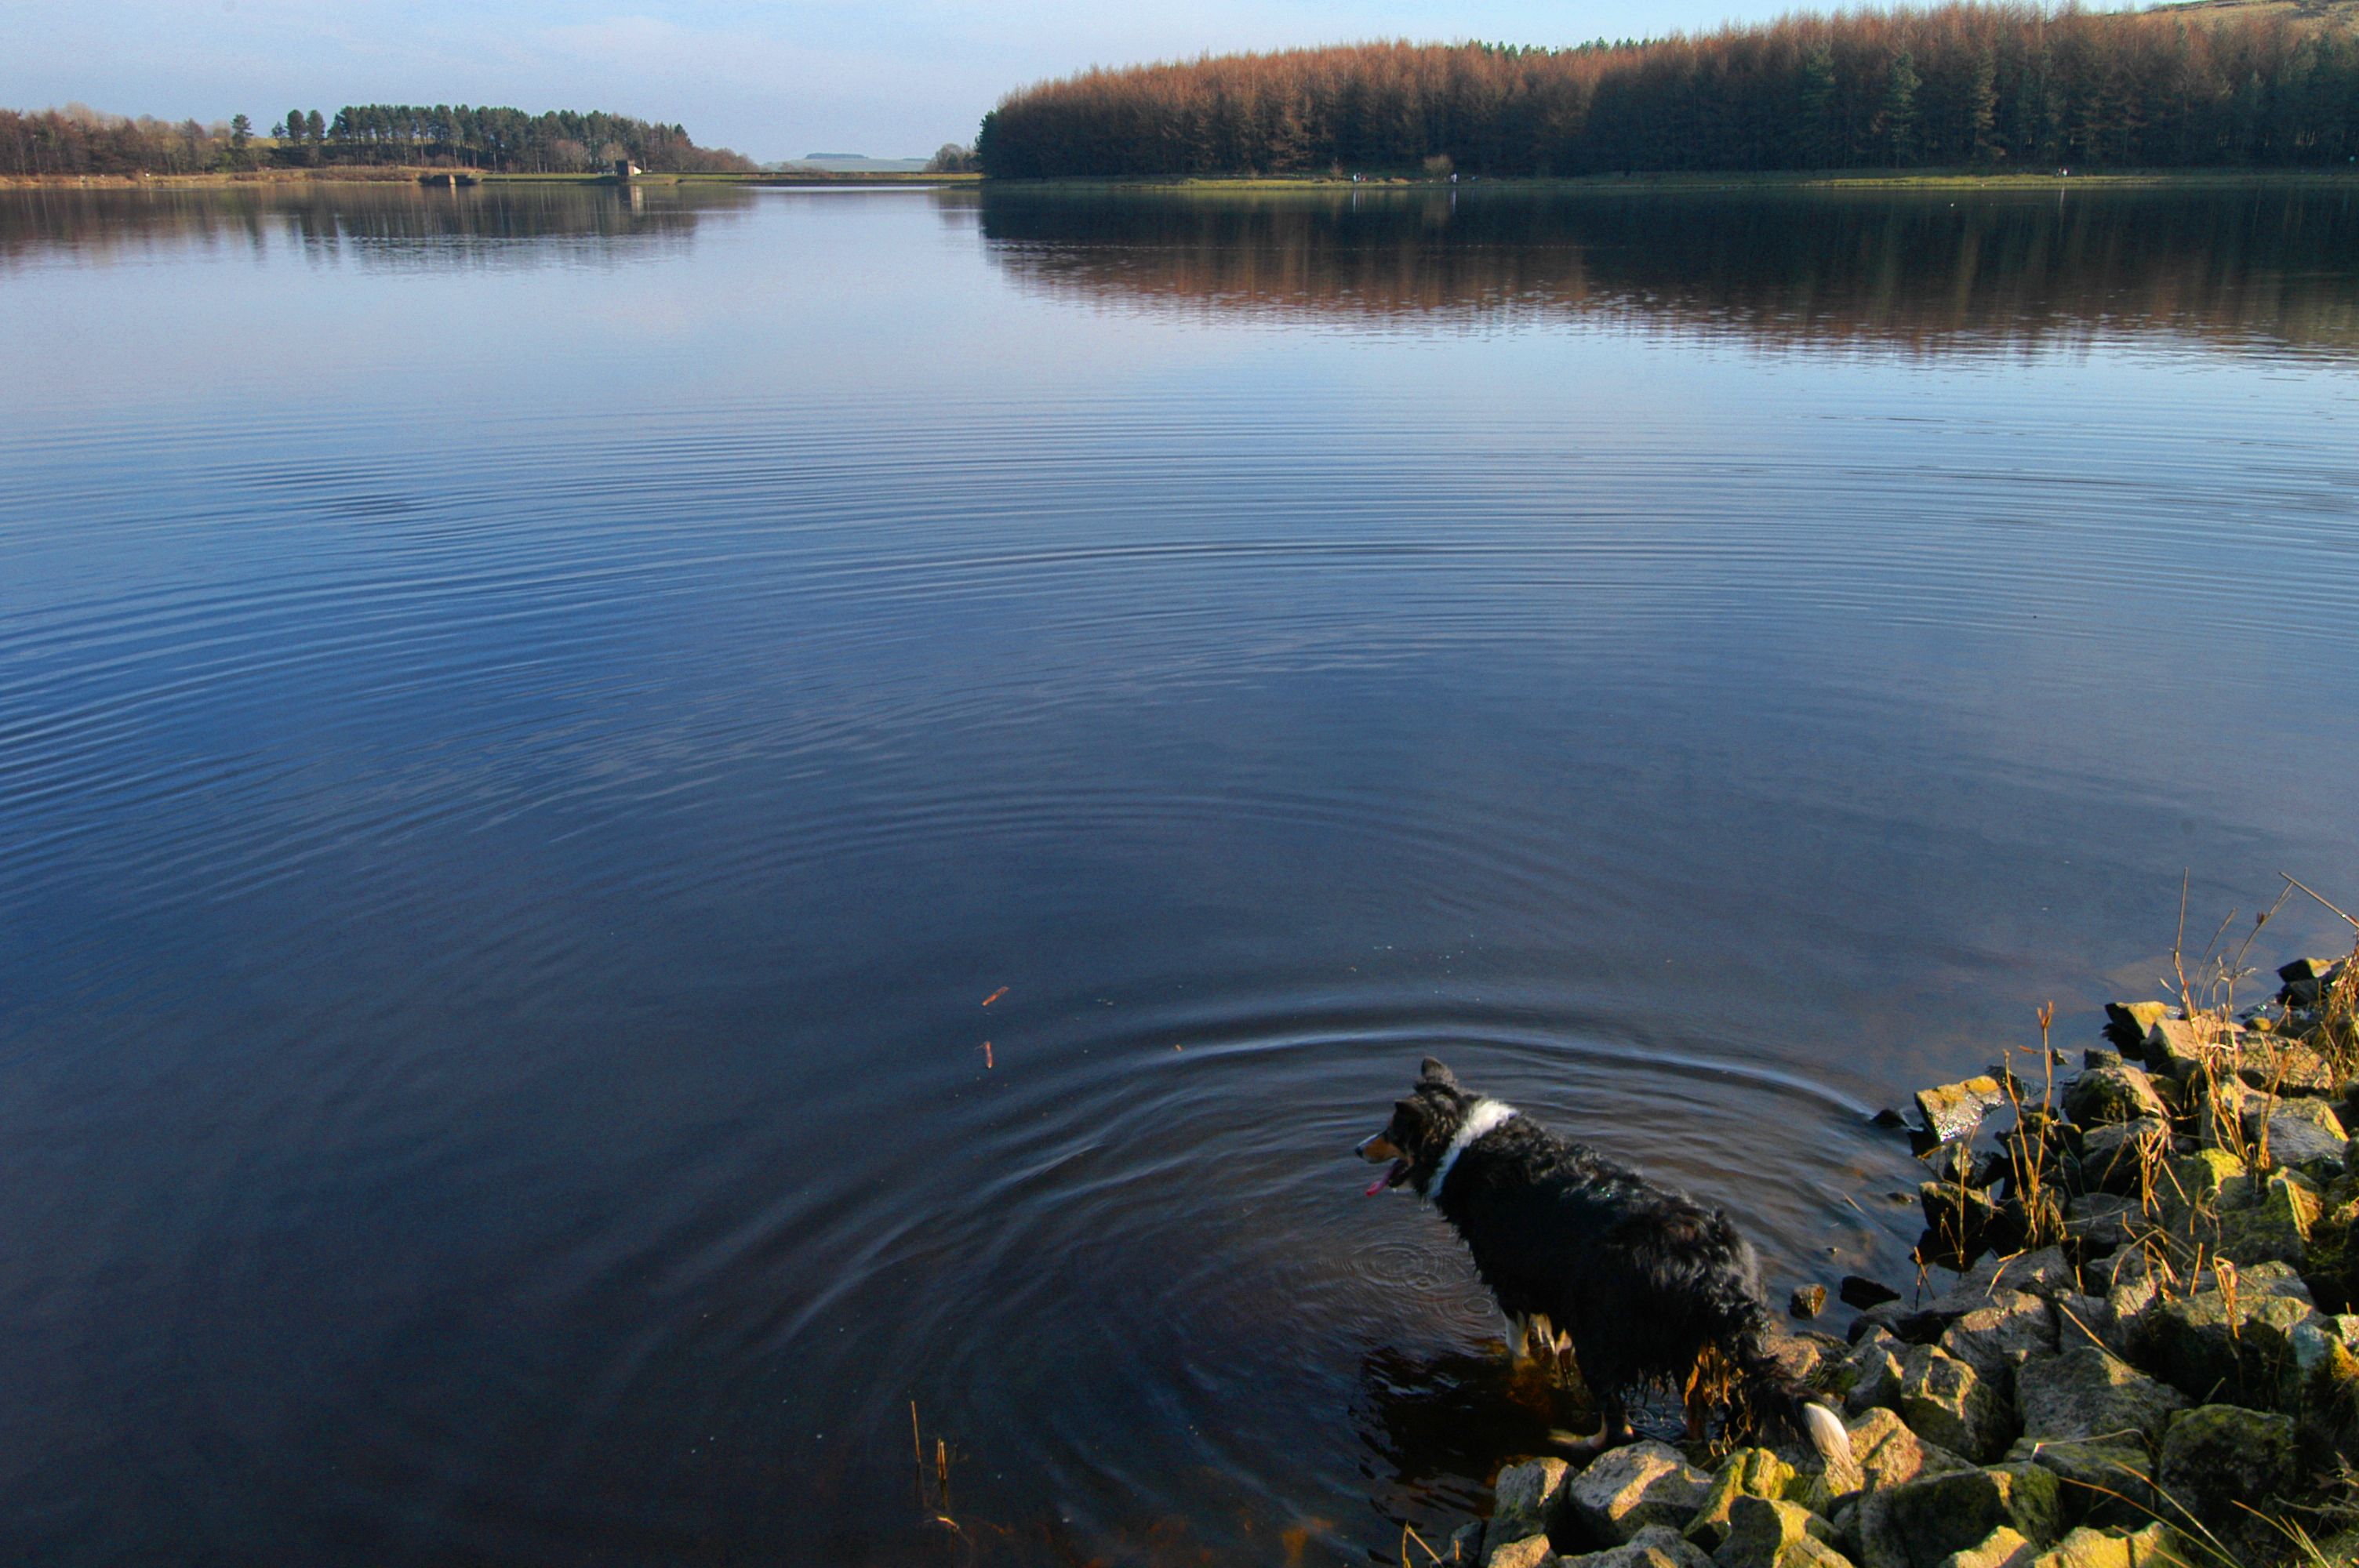
sea, coast, water, shore, lake, river, reflection, reservoir, body of water, lancashire, bolton, loch, entwistle